Luipada

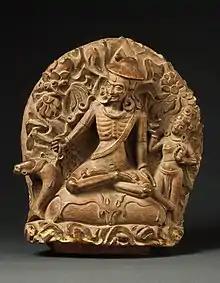

Luipa or Luipada (c. 10th century) was a mahasiddha siddhacharya from Eastern India. He was a Buddhist saint from the Kãivartā community. He was a writer of a number of Buddhist texts and one of the early poets of Charyapada, a late Apabhraṃśa collection of poems.